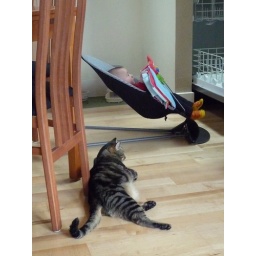
The boys watching Mom in the kitchen